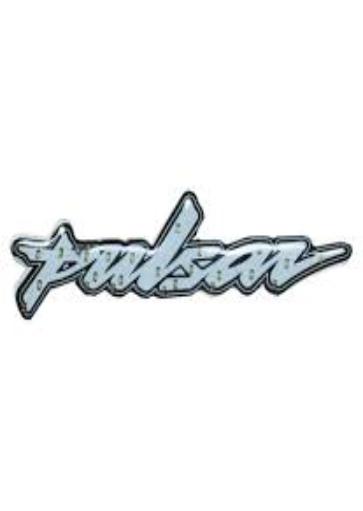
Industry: Others